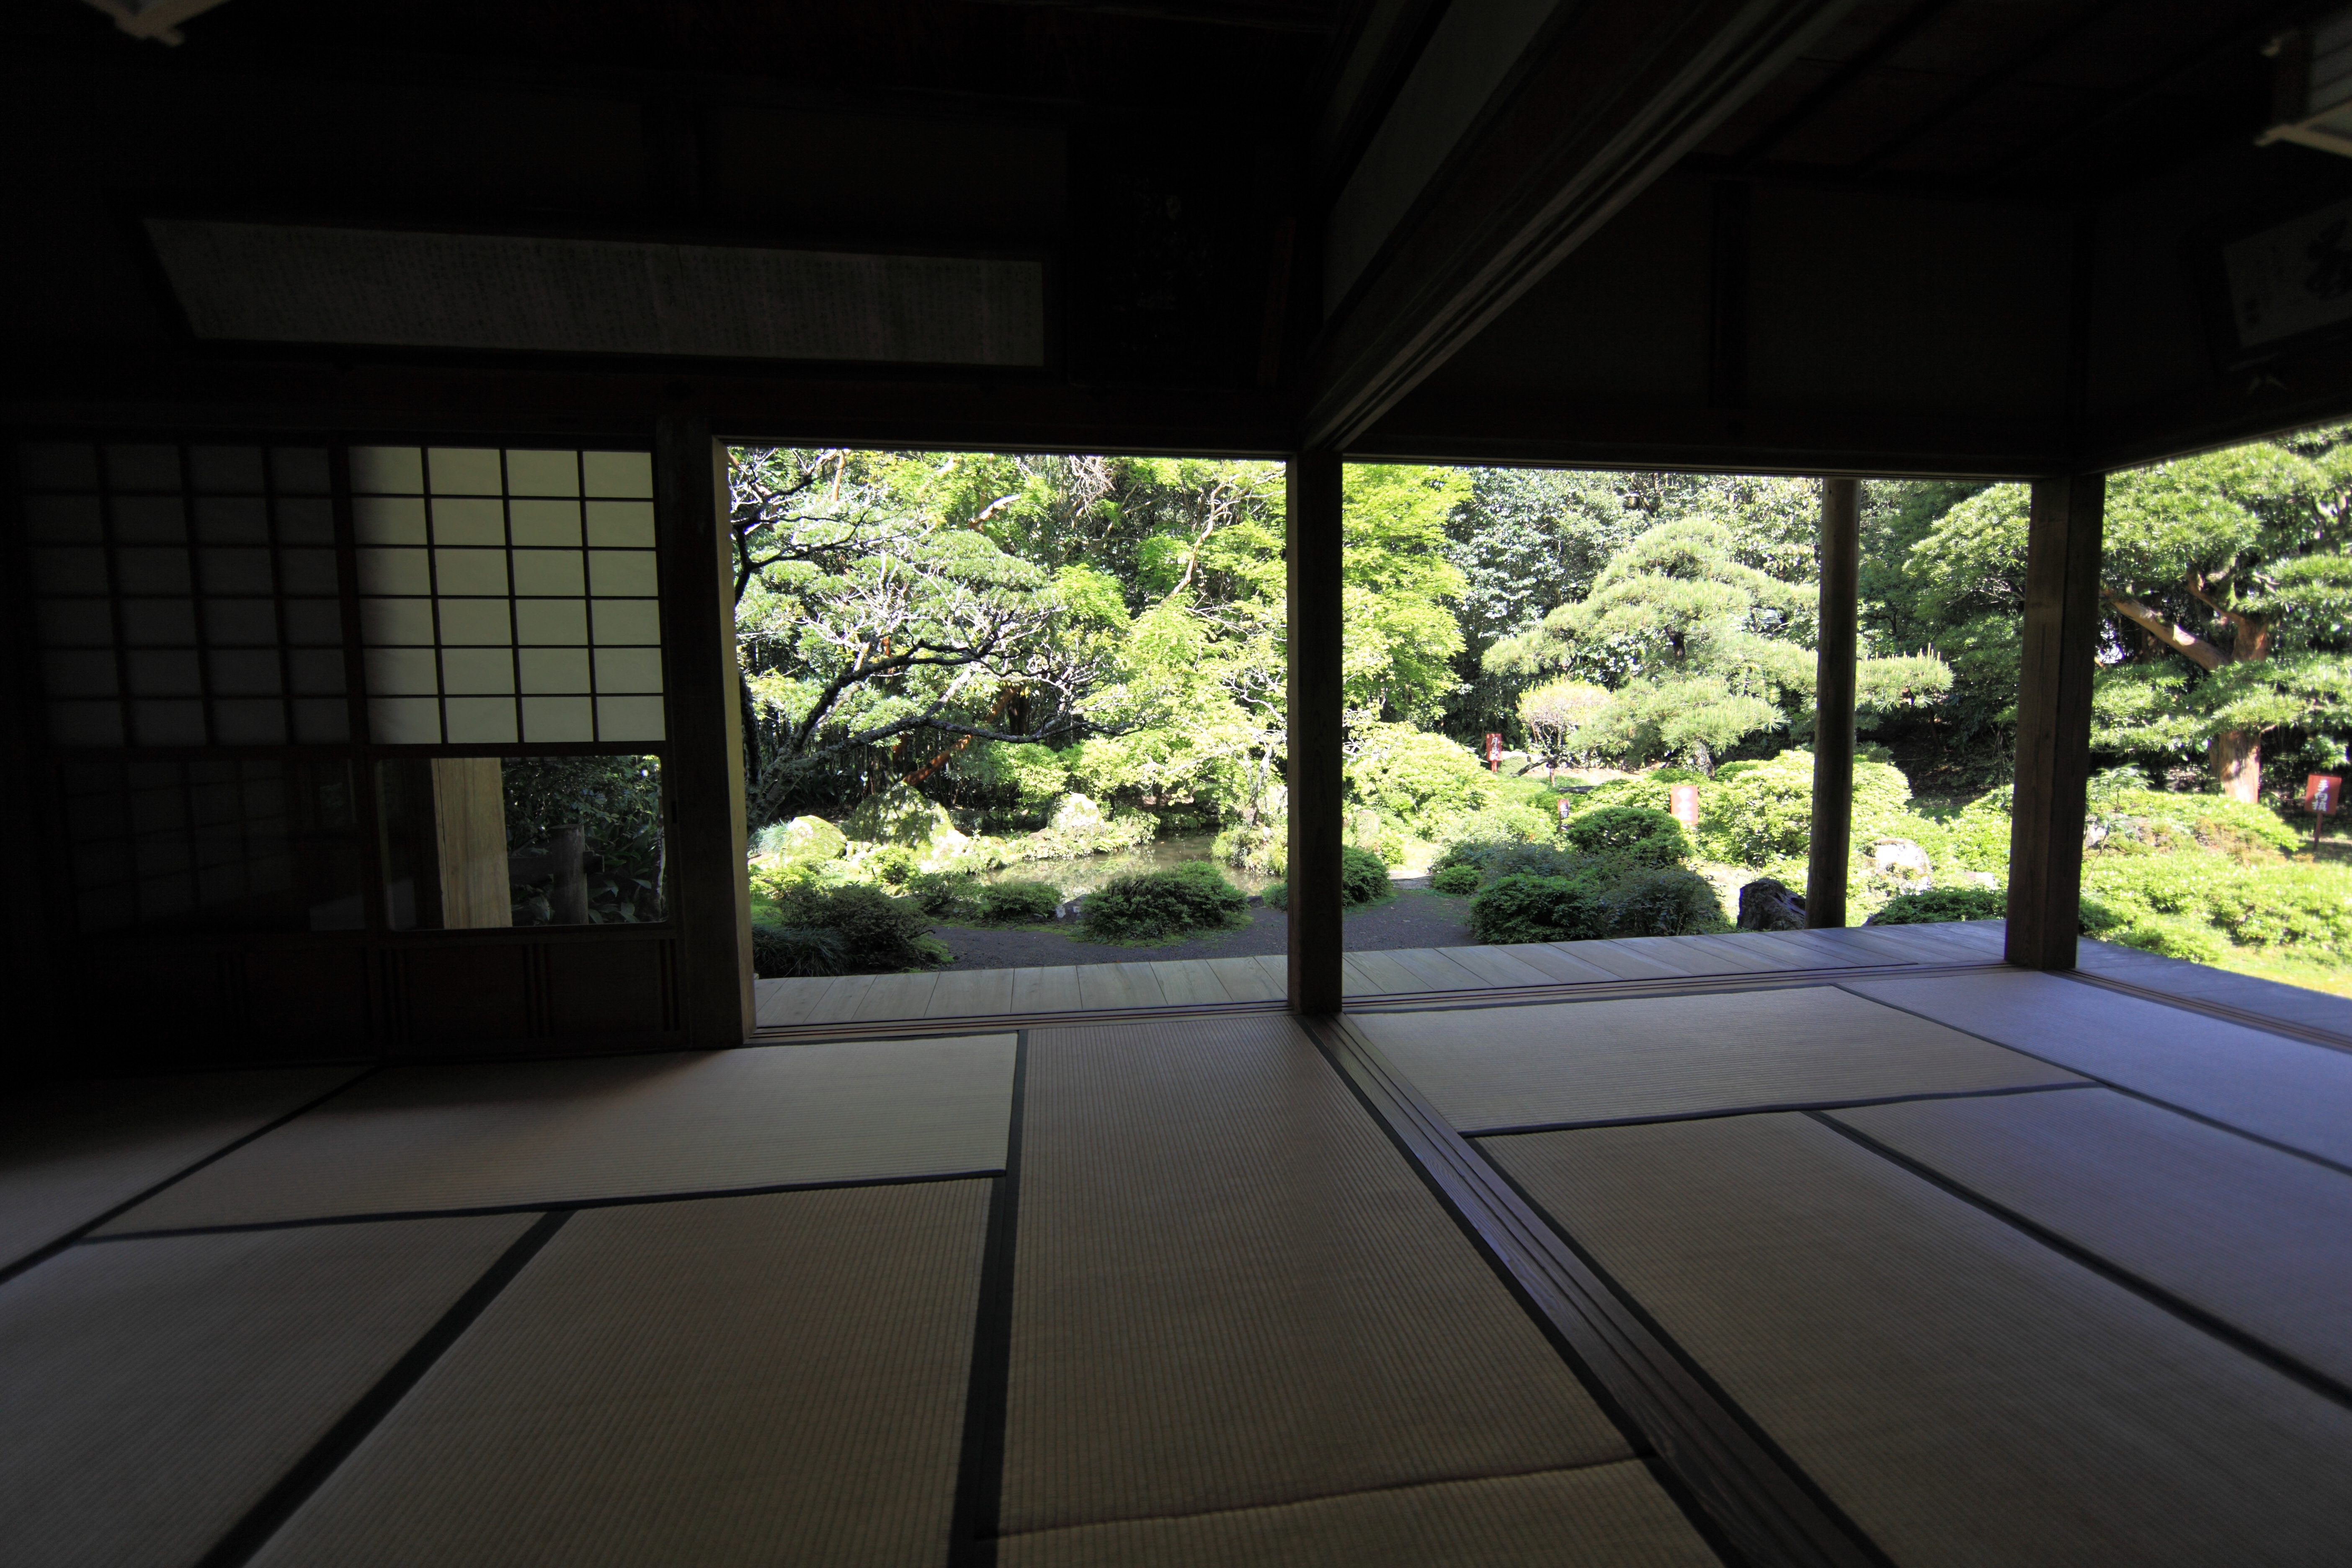
architecture, house, floor, interior, window, roof, home, high, ancient, facade, property, interior design, cool image, design, temple, japanese, 5d, style, hires, estate, markii, traditional, hi, res, resolution, shizuoka, togeppousaiokuji, daylighting, outdoor structure